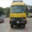
Label: truck